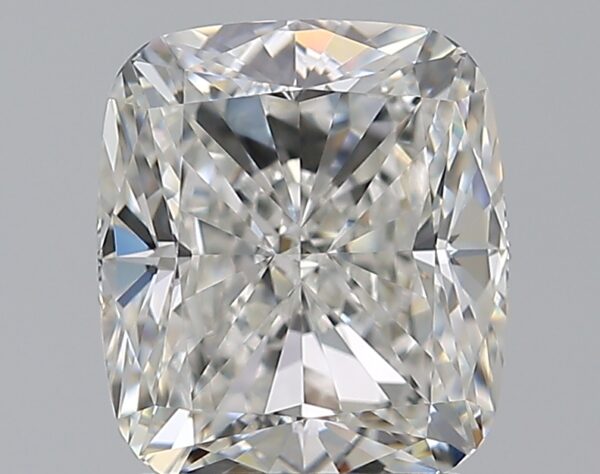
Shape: cushion
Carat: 2.01
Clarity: VVS2
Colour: G
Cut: EX
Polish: EX
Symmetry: EX
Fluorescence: F
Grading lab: GIA
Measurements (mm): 7.55 x 6.63 x 4.59